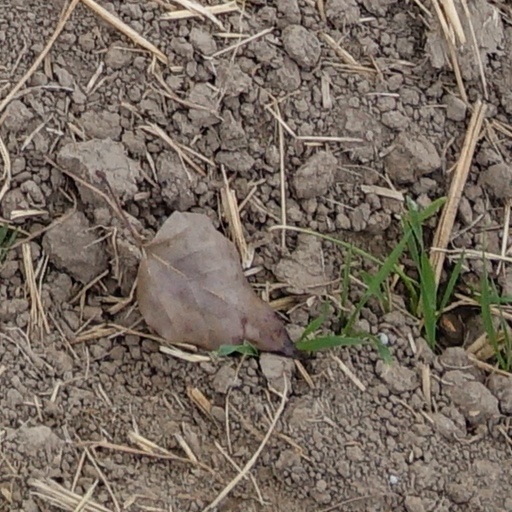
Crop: wheat